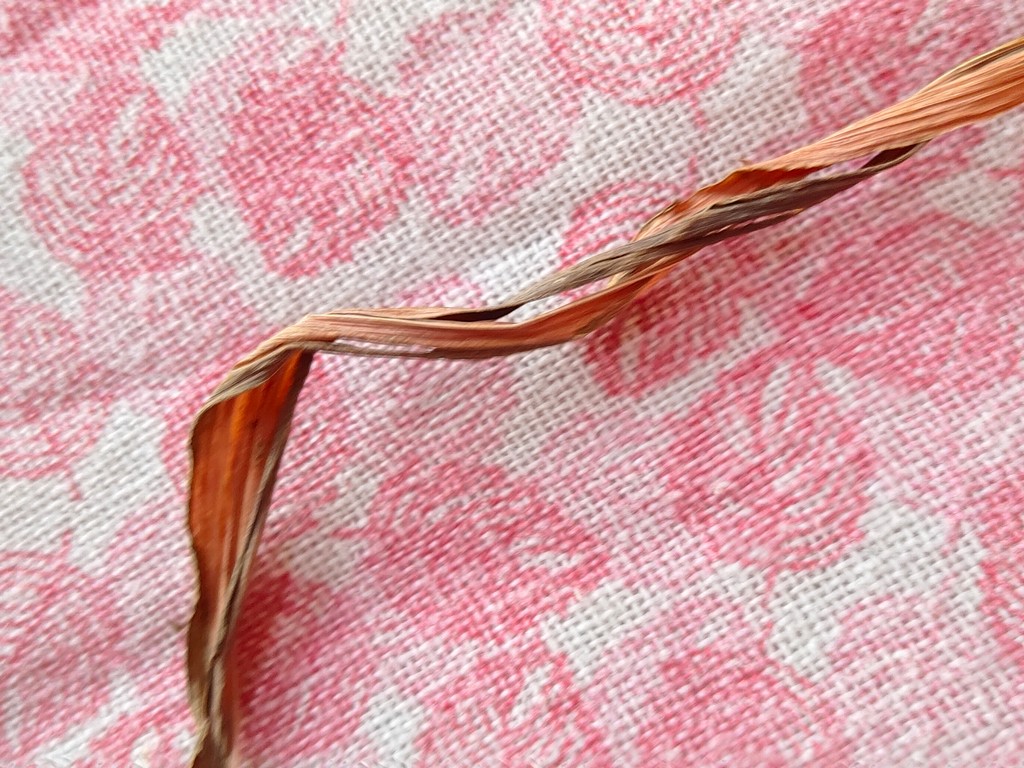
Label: Dried